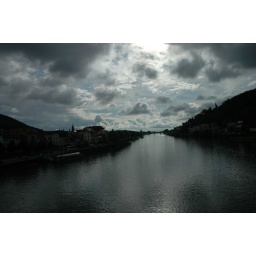
The sun breaks through the clouds providing a brief respite against what was otherwise a dreary sky